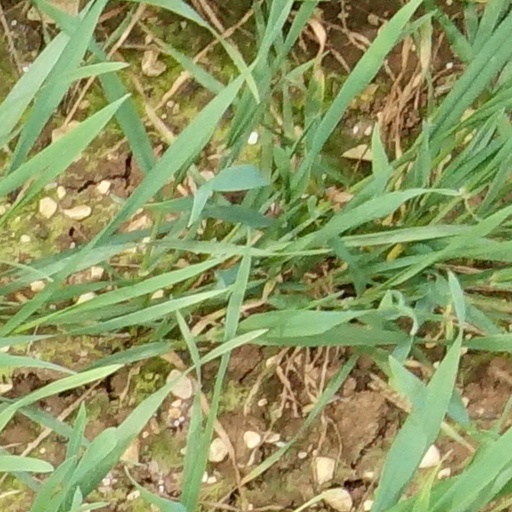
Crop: wheat